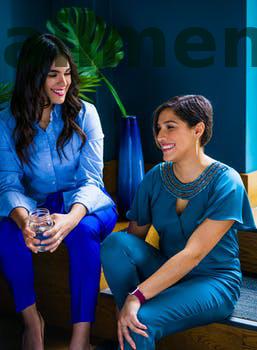
Label: Watermark